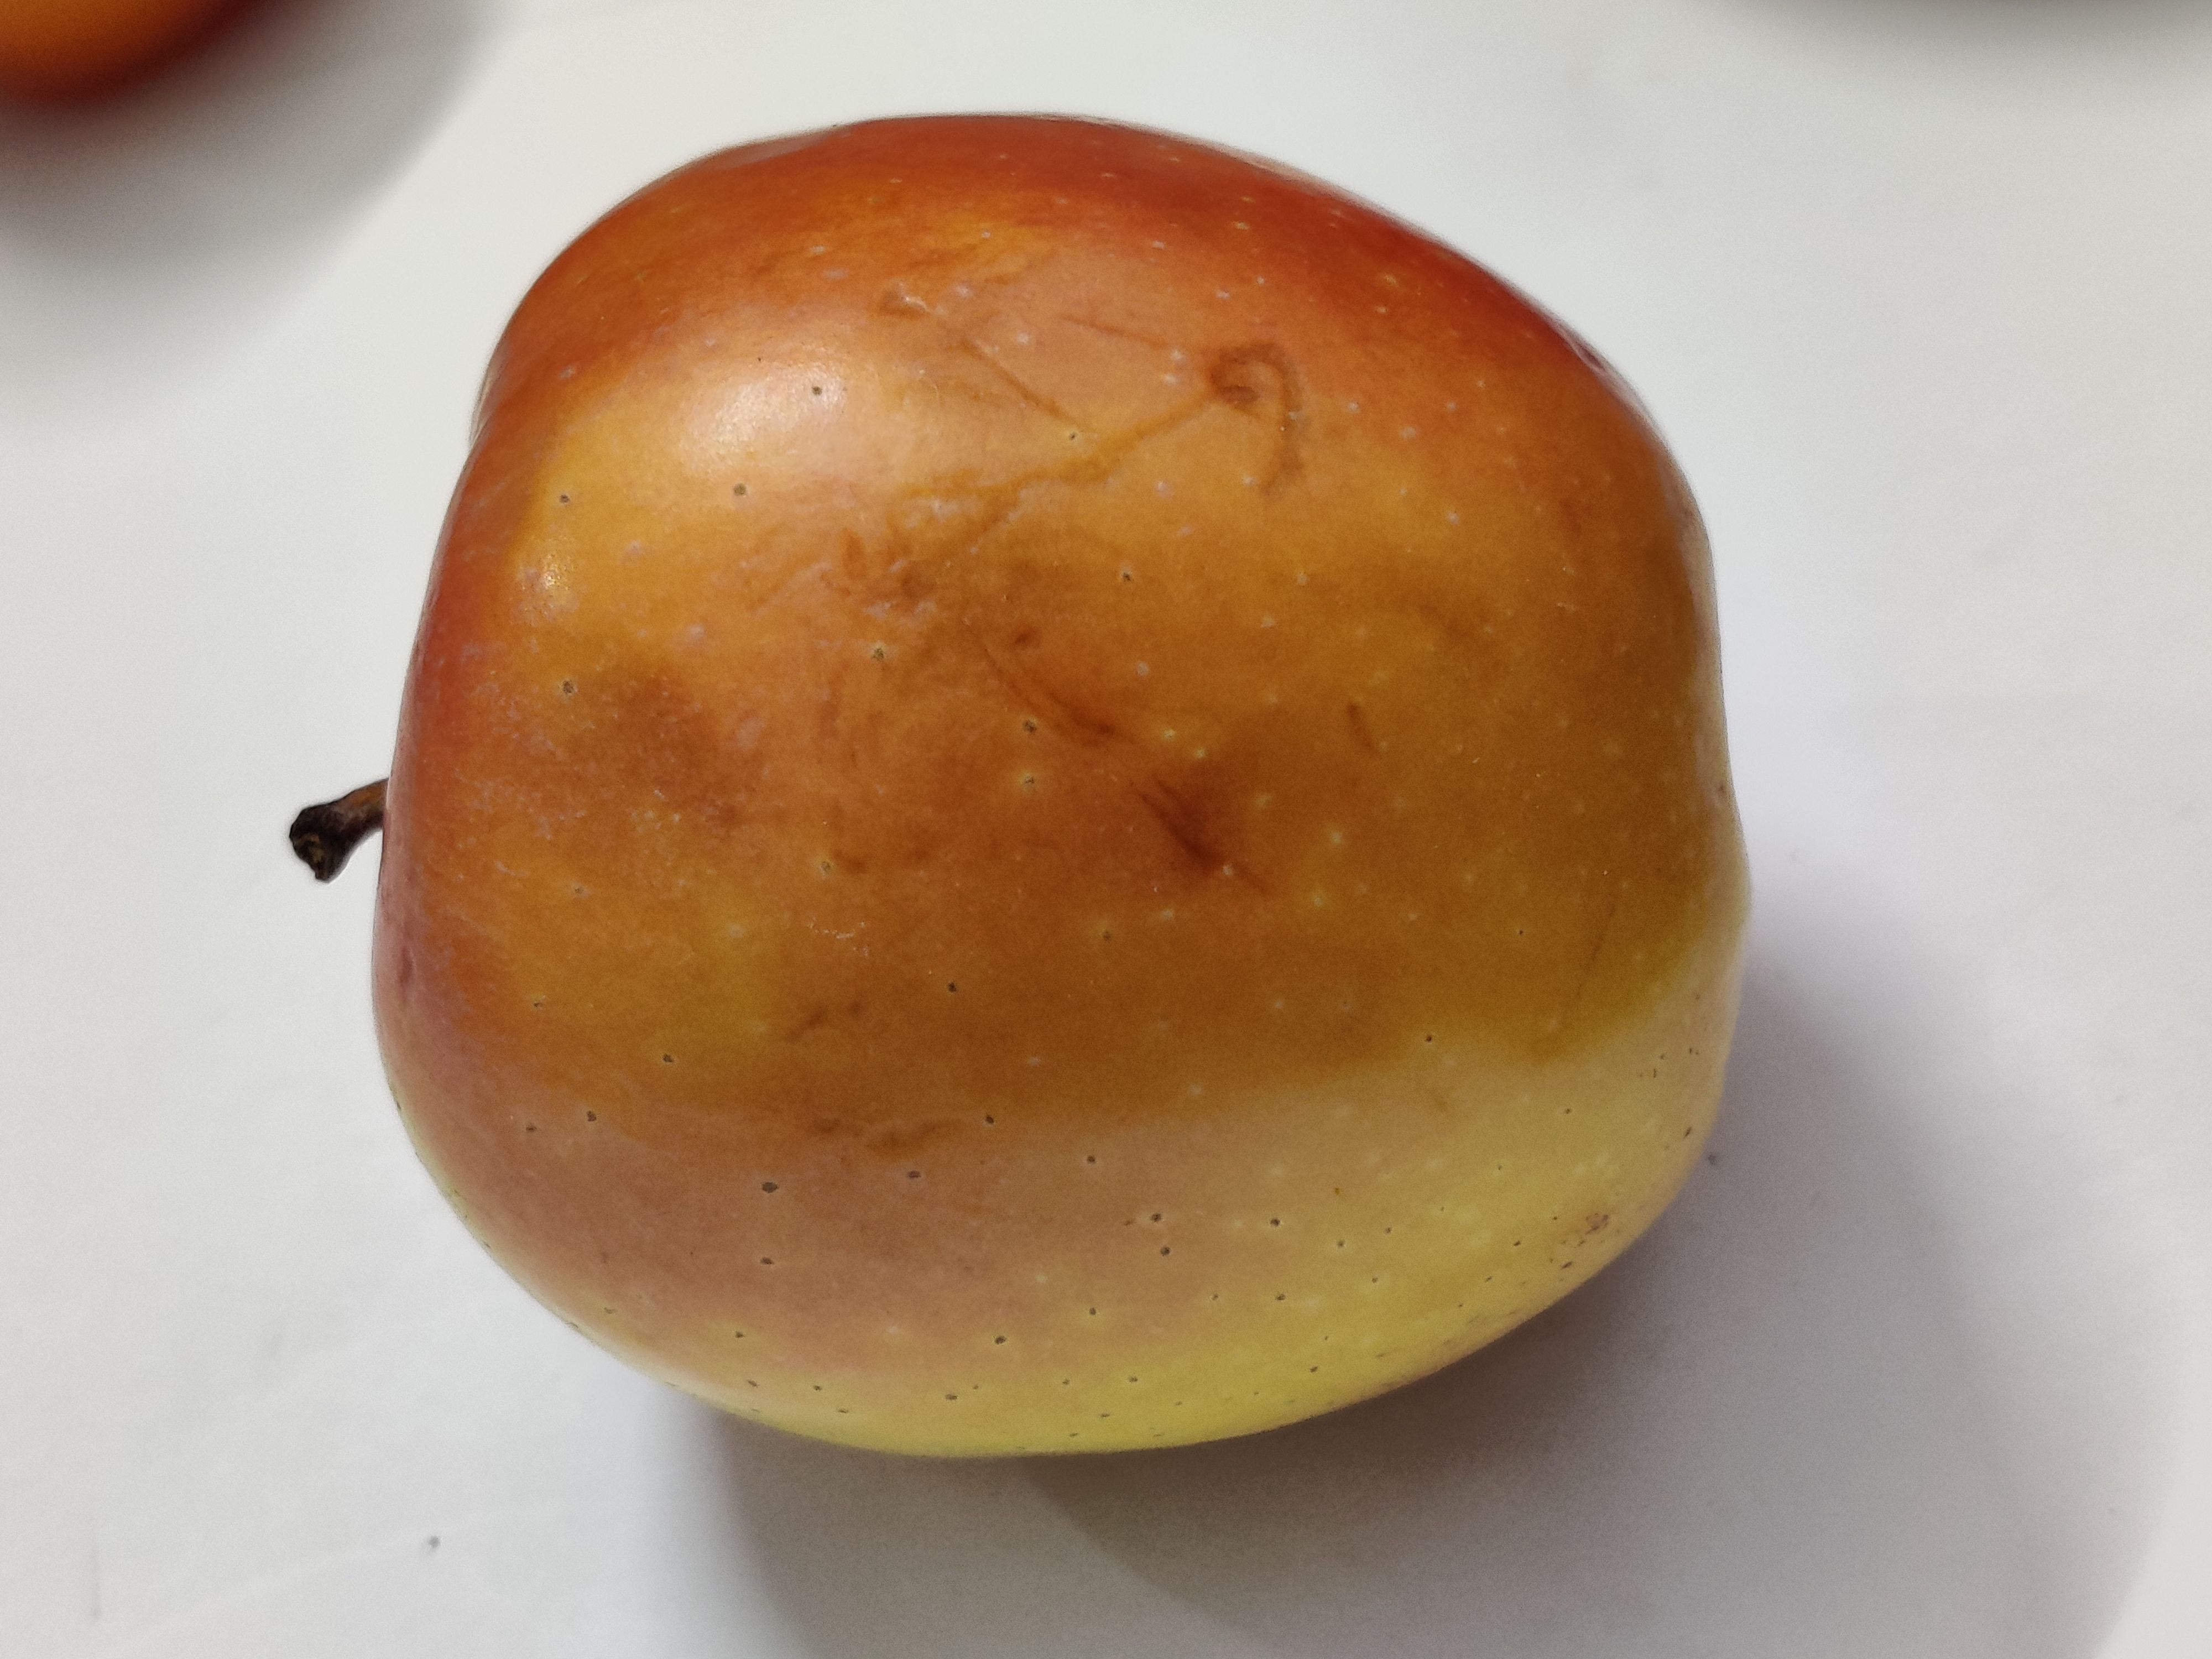
Fruit: apple
Grade: 1st-grade